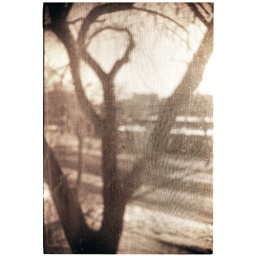
Out the window in my bedroom